Henry II Kőszegi

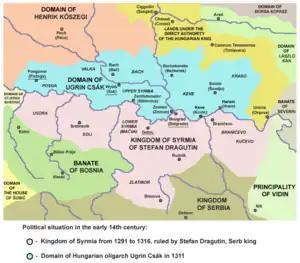
The eastern domain of Henry Kőszegi (orange) in Southern Transdanubia

There are several reports of dominations and military actions that Henry had committed during the era of Interregnum. He intended to expand his influence over the wealthy region of Syrmia. At the turn of 1304 and 1305, allied with local noblemen, the sons of Bágyon Csák, his army invaded the province of the powerful lord Ugrin Csák, the most ardent partisan of Charles of Anjou. Firstly, his troops ravaged Požega County, then Valkó County; Henry issued his charter in Valkószentgyörgy on 23 January 1305. They also pillaged and devastated the town of Eng, which then was liberated by Paul Garai, a renowned military leader, who belonged to Ugrin's household. Thereafter, Garai gradually ousted the invaders from Ugrin's territory. Simultaneously, the Kőszegi troops continuously looted and plundered the surrounding region with their raids from the occupied fort of Esztergom. Therefore, residing in Székesfehérvár, Archbishop Thomas excommunicated Ivan and Henry Kőszegi for their crimes against the burghers of Esztergom in July 1305. He also placed their provinces under interdict. Henry Kőszegi attempted to put the town of Pécs (Baranya County) under his suzerainty in the 1300s. Shortly after the sudden death of Bishop Manfred, his successor Peter was appointed by the pro-Charles prelate, Archbishop Thomas at the end of 1306 after the canons of the cathedral chapter of Pécs did not reach a consensus. However Henry's protege "cantor" Nicholas contested the appointment. In order to promote his movement, Henry Kőszegi captured castellan James and seized the fortress at Pécs, then handed it over to Nicholas who thus succeeded in prevent Bishop Peter from entering his see and collecting revenues from his bishopric. Thomas excommunicated the "cantor" from the church in 1307. The conflict has been brought to court of papal legate Gentile Portino da Montefiore in 1309. As Franciscan friar John testimoned, Henry ordered the canons to "designate someone to guard the church and the castle according to my will, and I will give you a bearded man who will steer you well". In August 1309, the legate excommunicated Nicholas, who fled Pécs and moved to Henry Kőszegi's territory. The conflict has been solved after the death of Henry, when "cantor" Nicholas acknowledged Peter as bishop, who could enter his see by the middle of 1310.